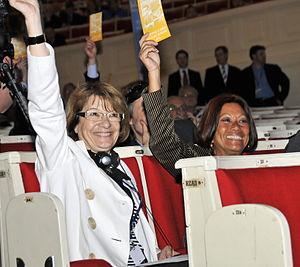
Margie Sudre, née le 17 octobre 1943 à Vinh, est une femme politique française.